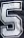
Number: 5